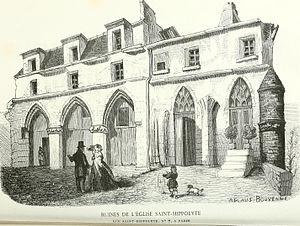
L'ancienne église Saint-Hippolyte de Paris est un ancien lieu de culte catholique situé à Paris dans le faubourg Saint-Marcel. Elle était située rue Saint-Hippolyte au niveau du nᵒ 12 de l'actuel boulevard Arago dans le quartier de Croulebarbe. Elle ne doit pas être confondue avec l'actuelle église Saint-Hippolyte de Paris, construite au début du XXᵉ siècle sur l'avenue de Choisy.